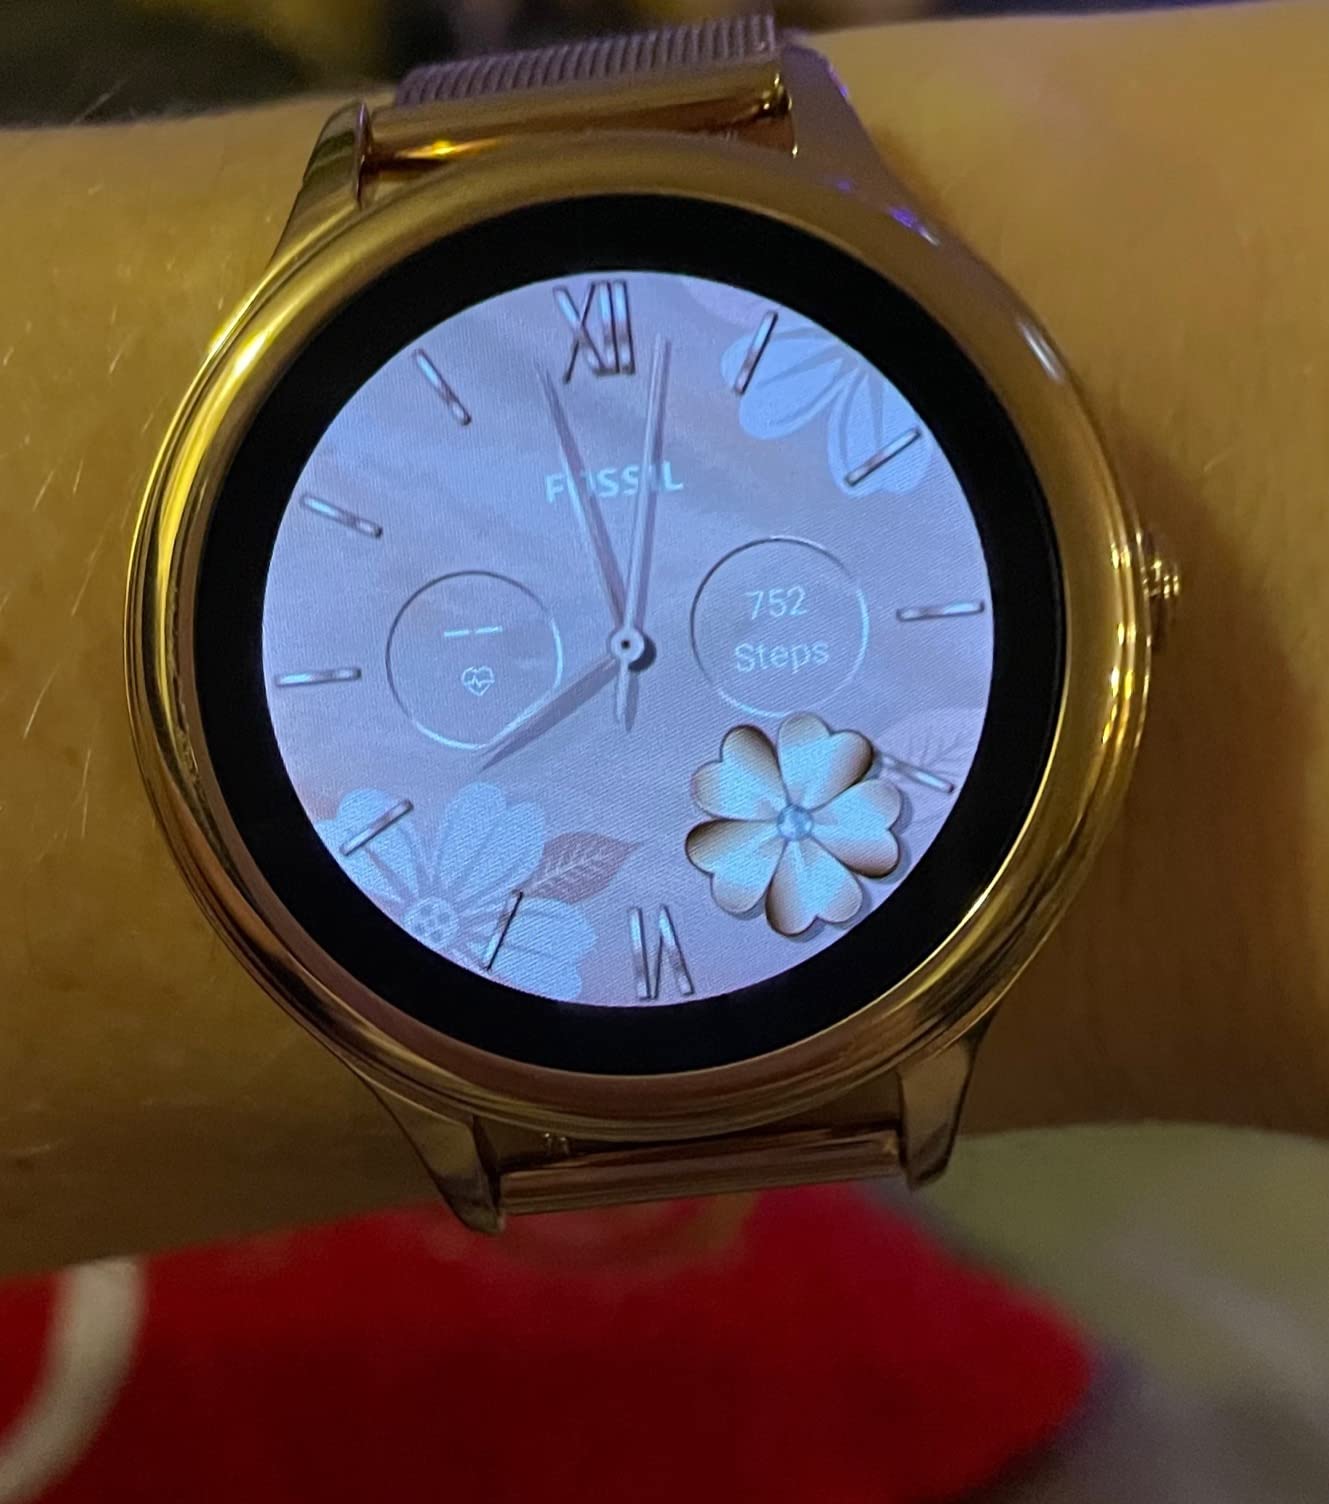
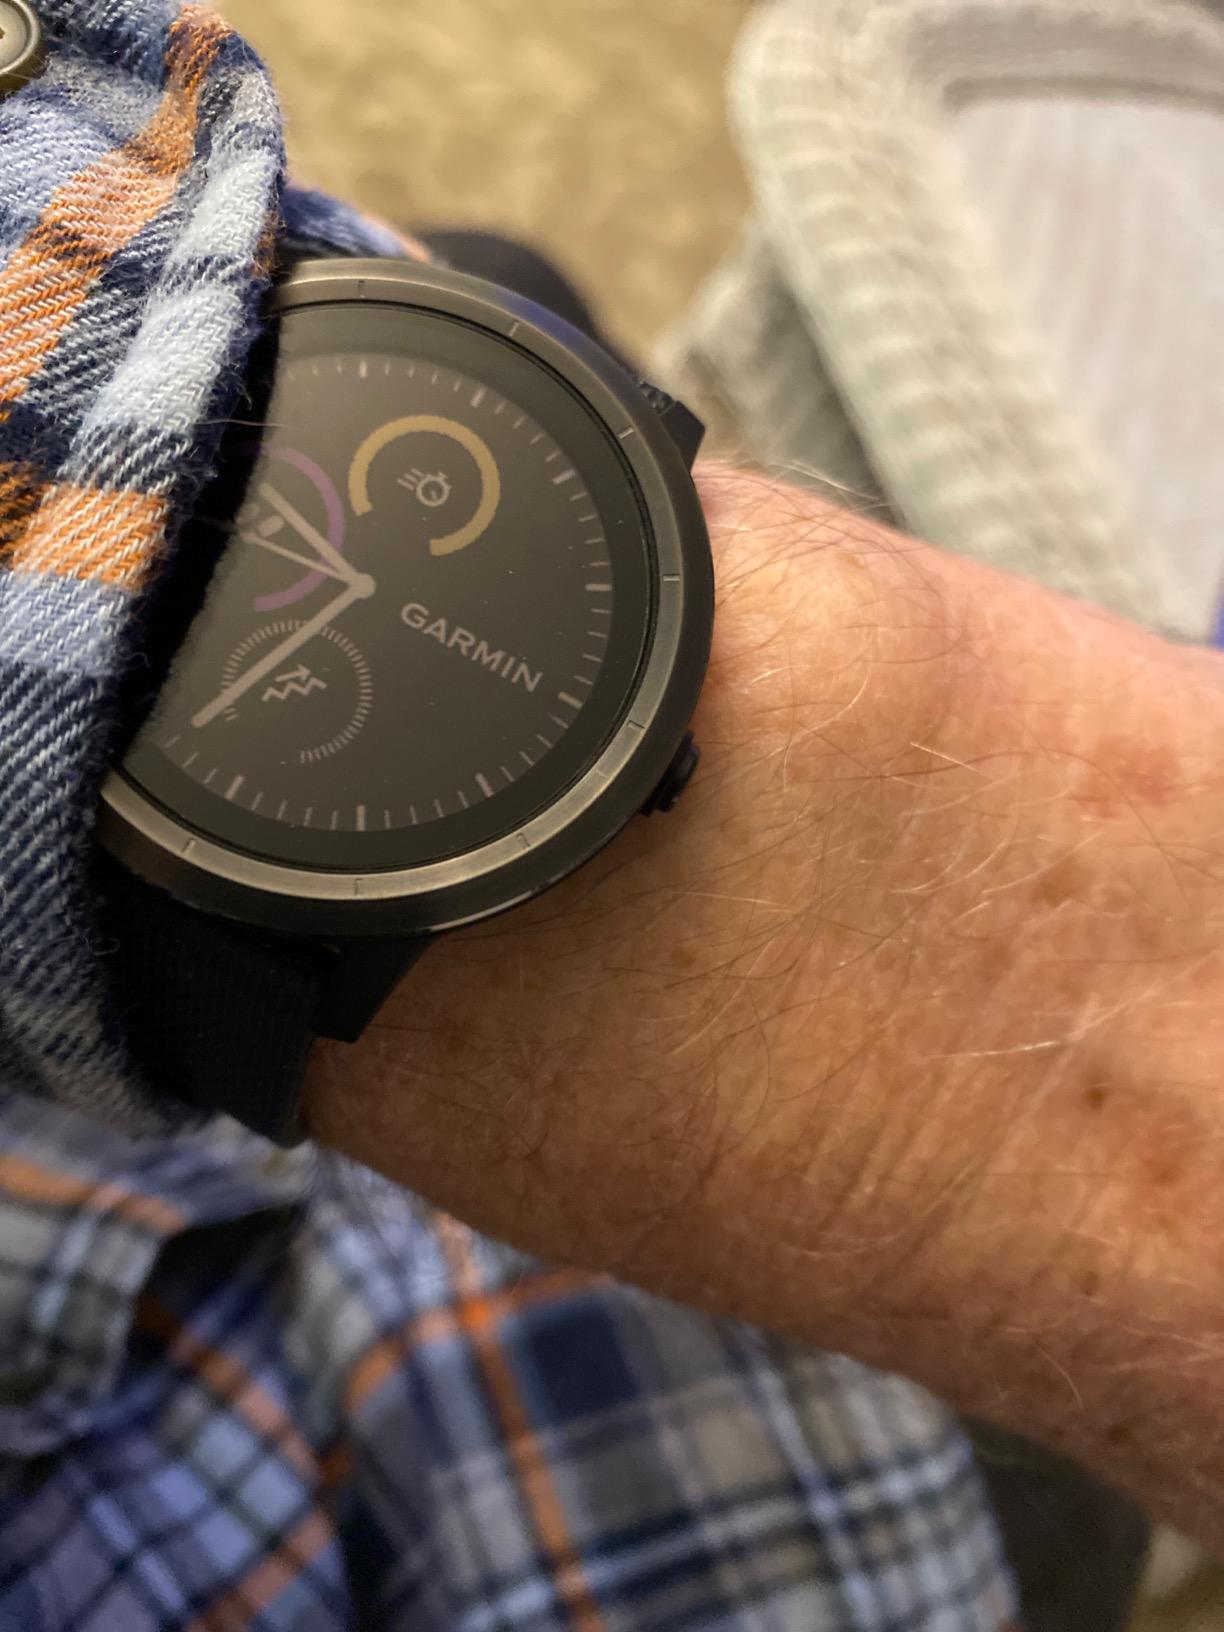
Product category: smartwatch
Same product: no